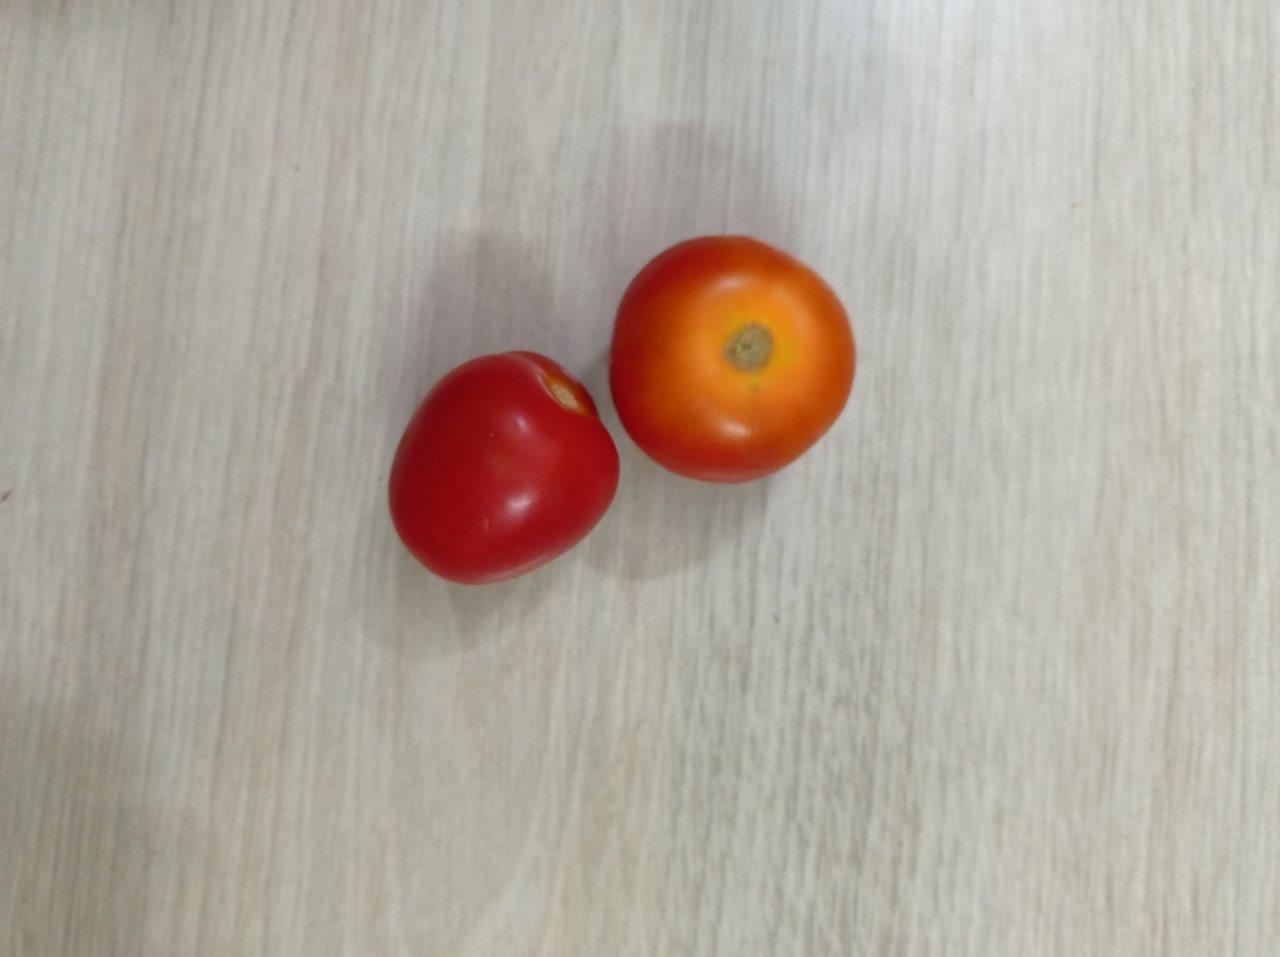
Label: Fresh